Mashes Sands

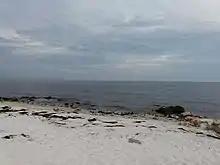
The beach at Mashes Sands County Park

Mashes Sands is a beach front in Wakulla County, Florida, United States.